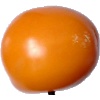
Label: Tomato Yellow 1